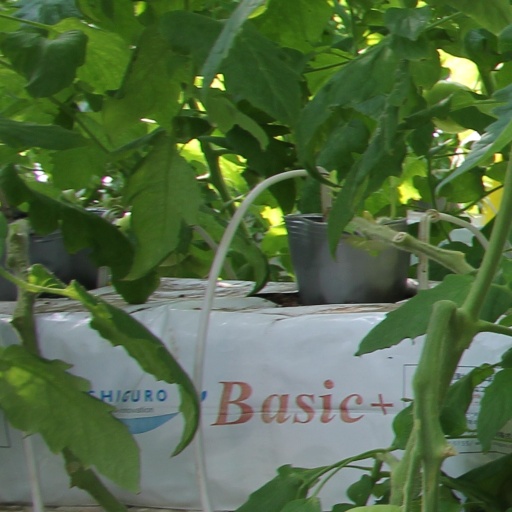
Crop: tomato